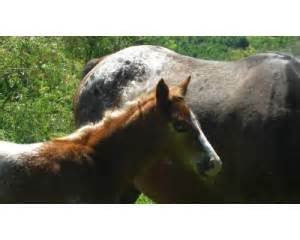
Label: horse